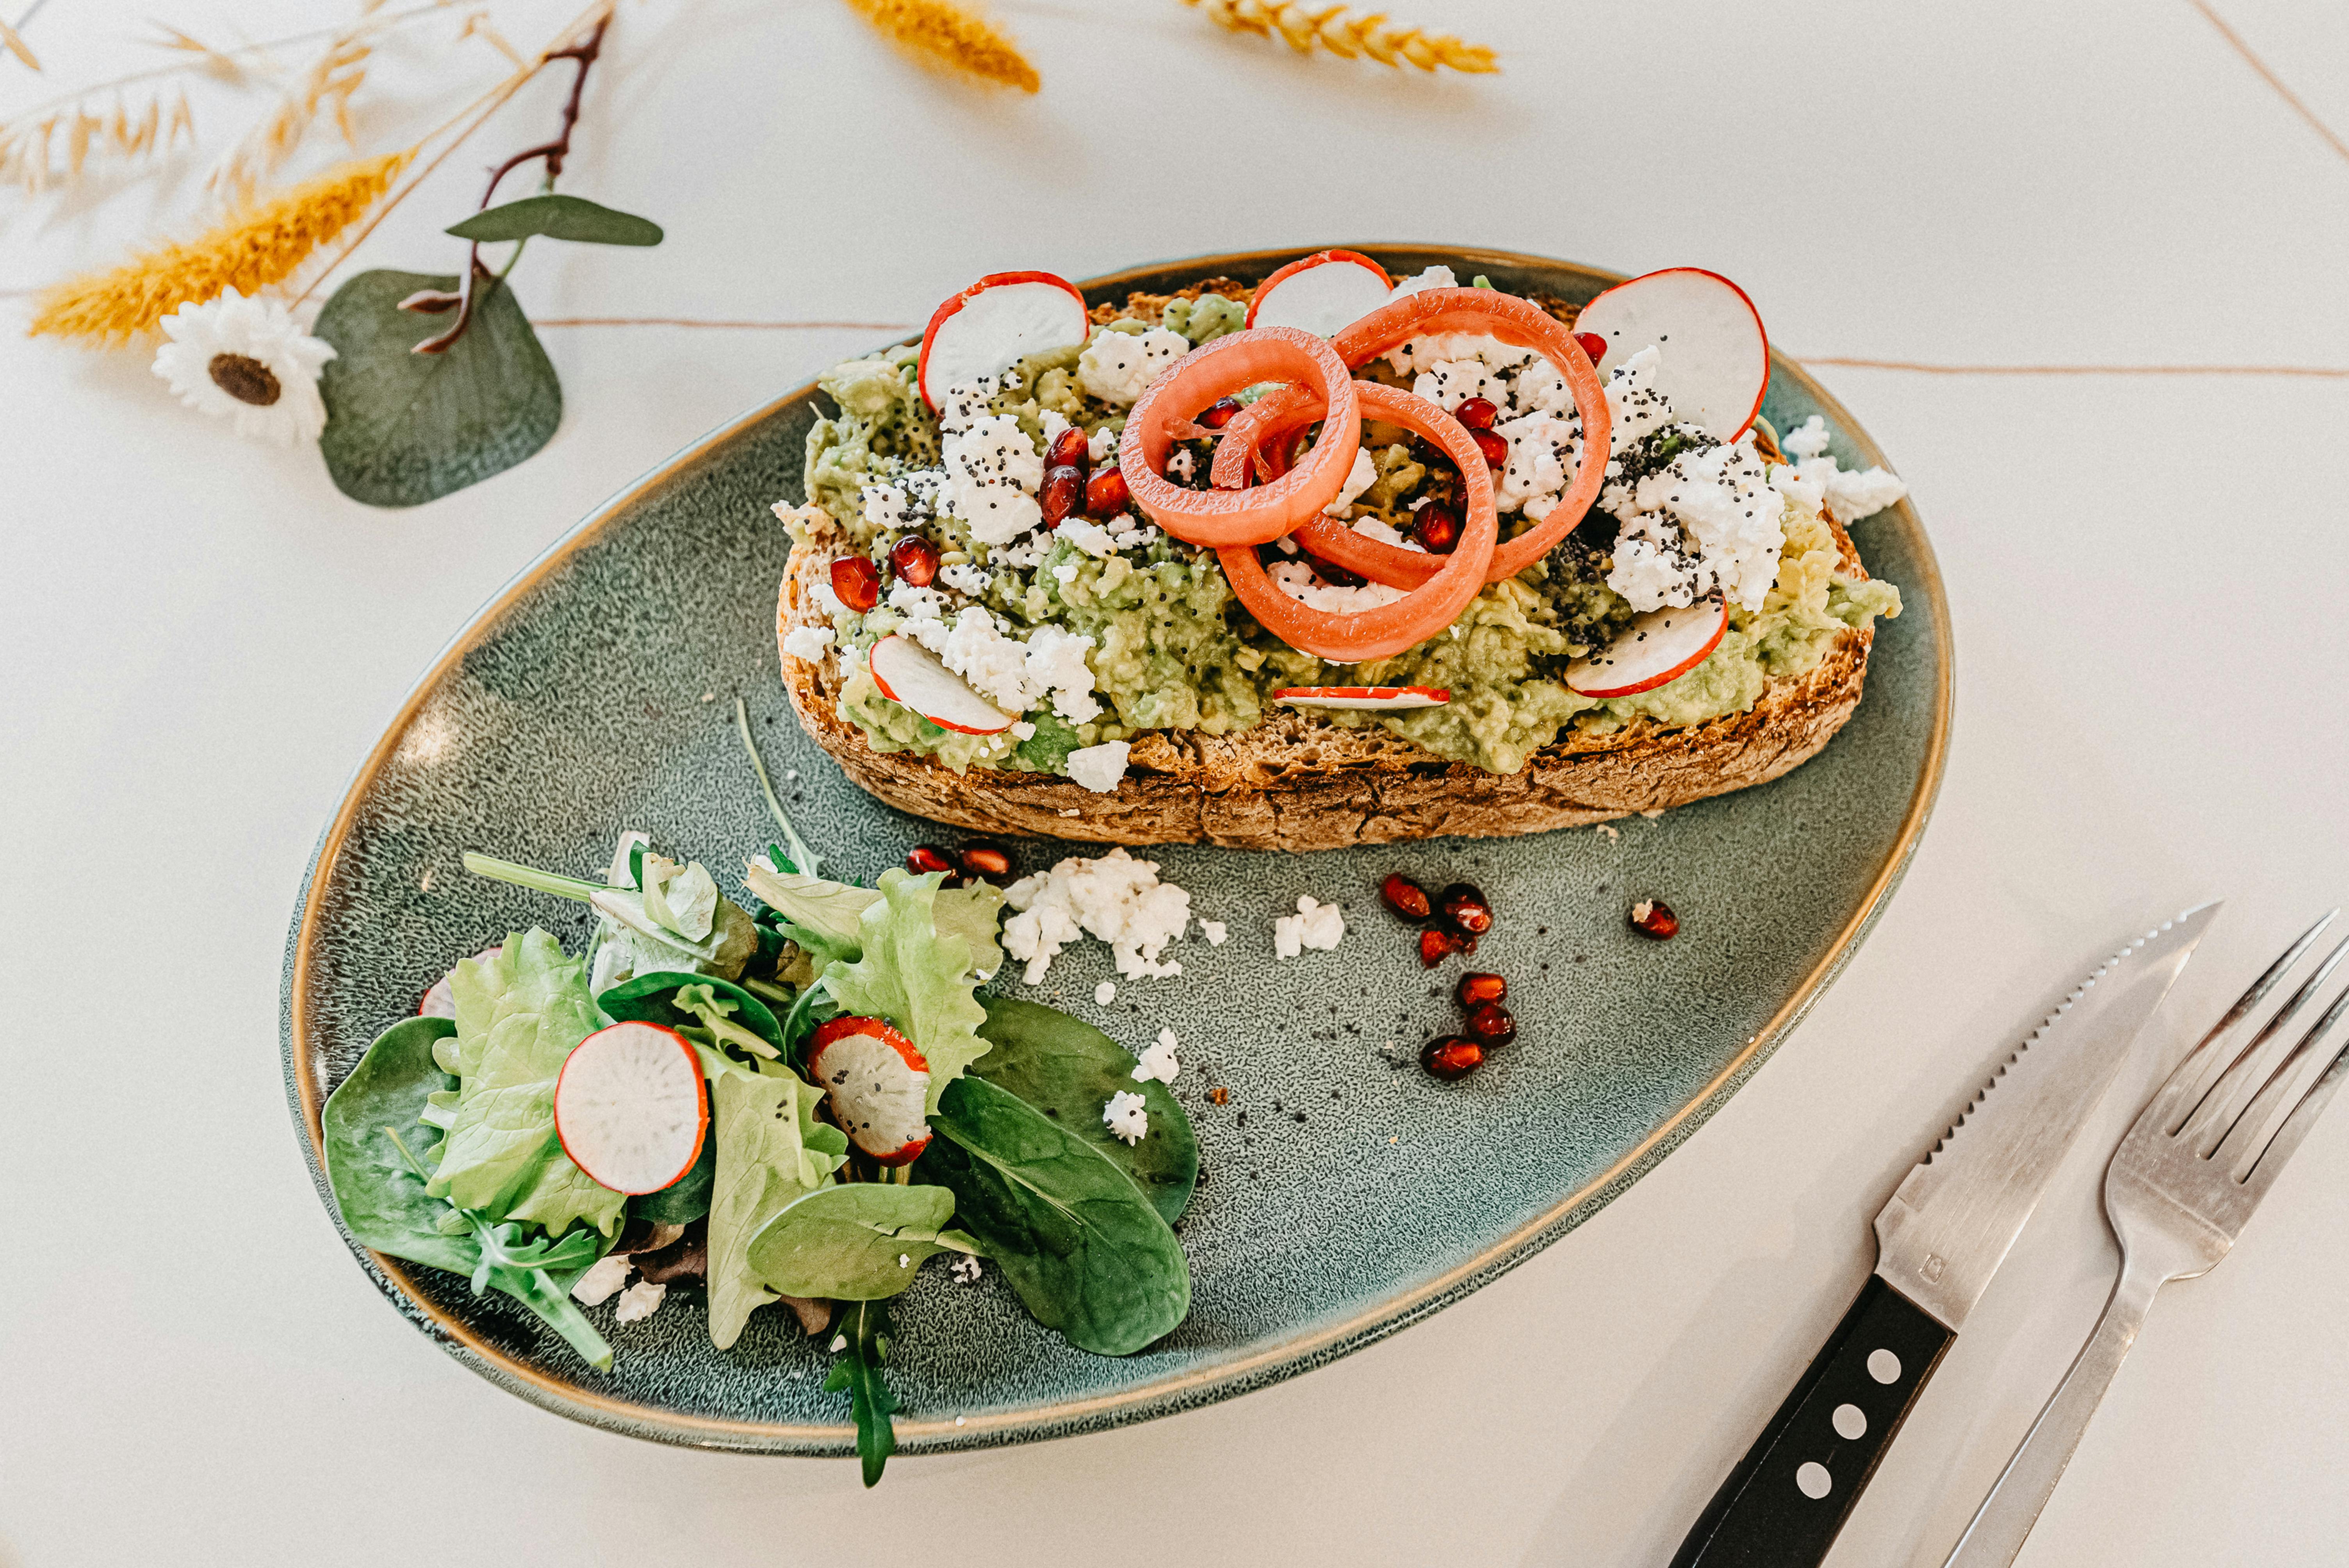
food, tableware, dishware, plate, ingredient, recipe, serveware, cuisine, kitchen utensil, garnish, table, porcelain, dish, produce, vegetable, platter, flowerpot, leaf vegetable, finger food, serving tray, comfort food, culinary art, sweetness, cutlery, superfood, mixture, ceramic, delicacy, cooking, tablecloth, side dish, la carte food, hors d oeuvre, supper, fork, dessert, icing, herb, baked goods, salad, meal, breakfast, fast food, houseplant, pastry, brunch, floral design, Household silver, dairy